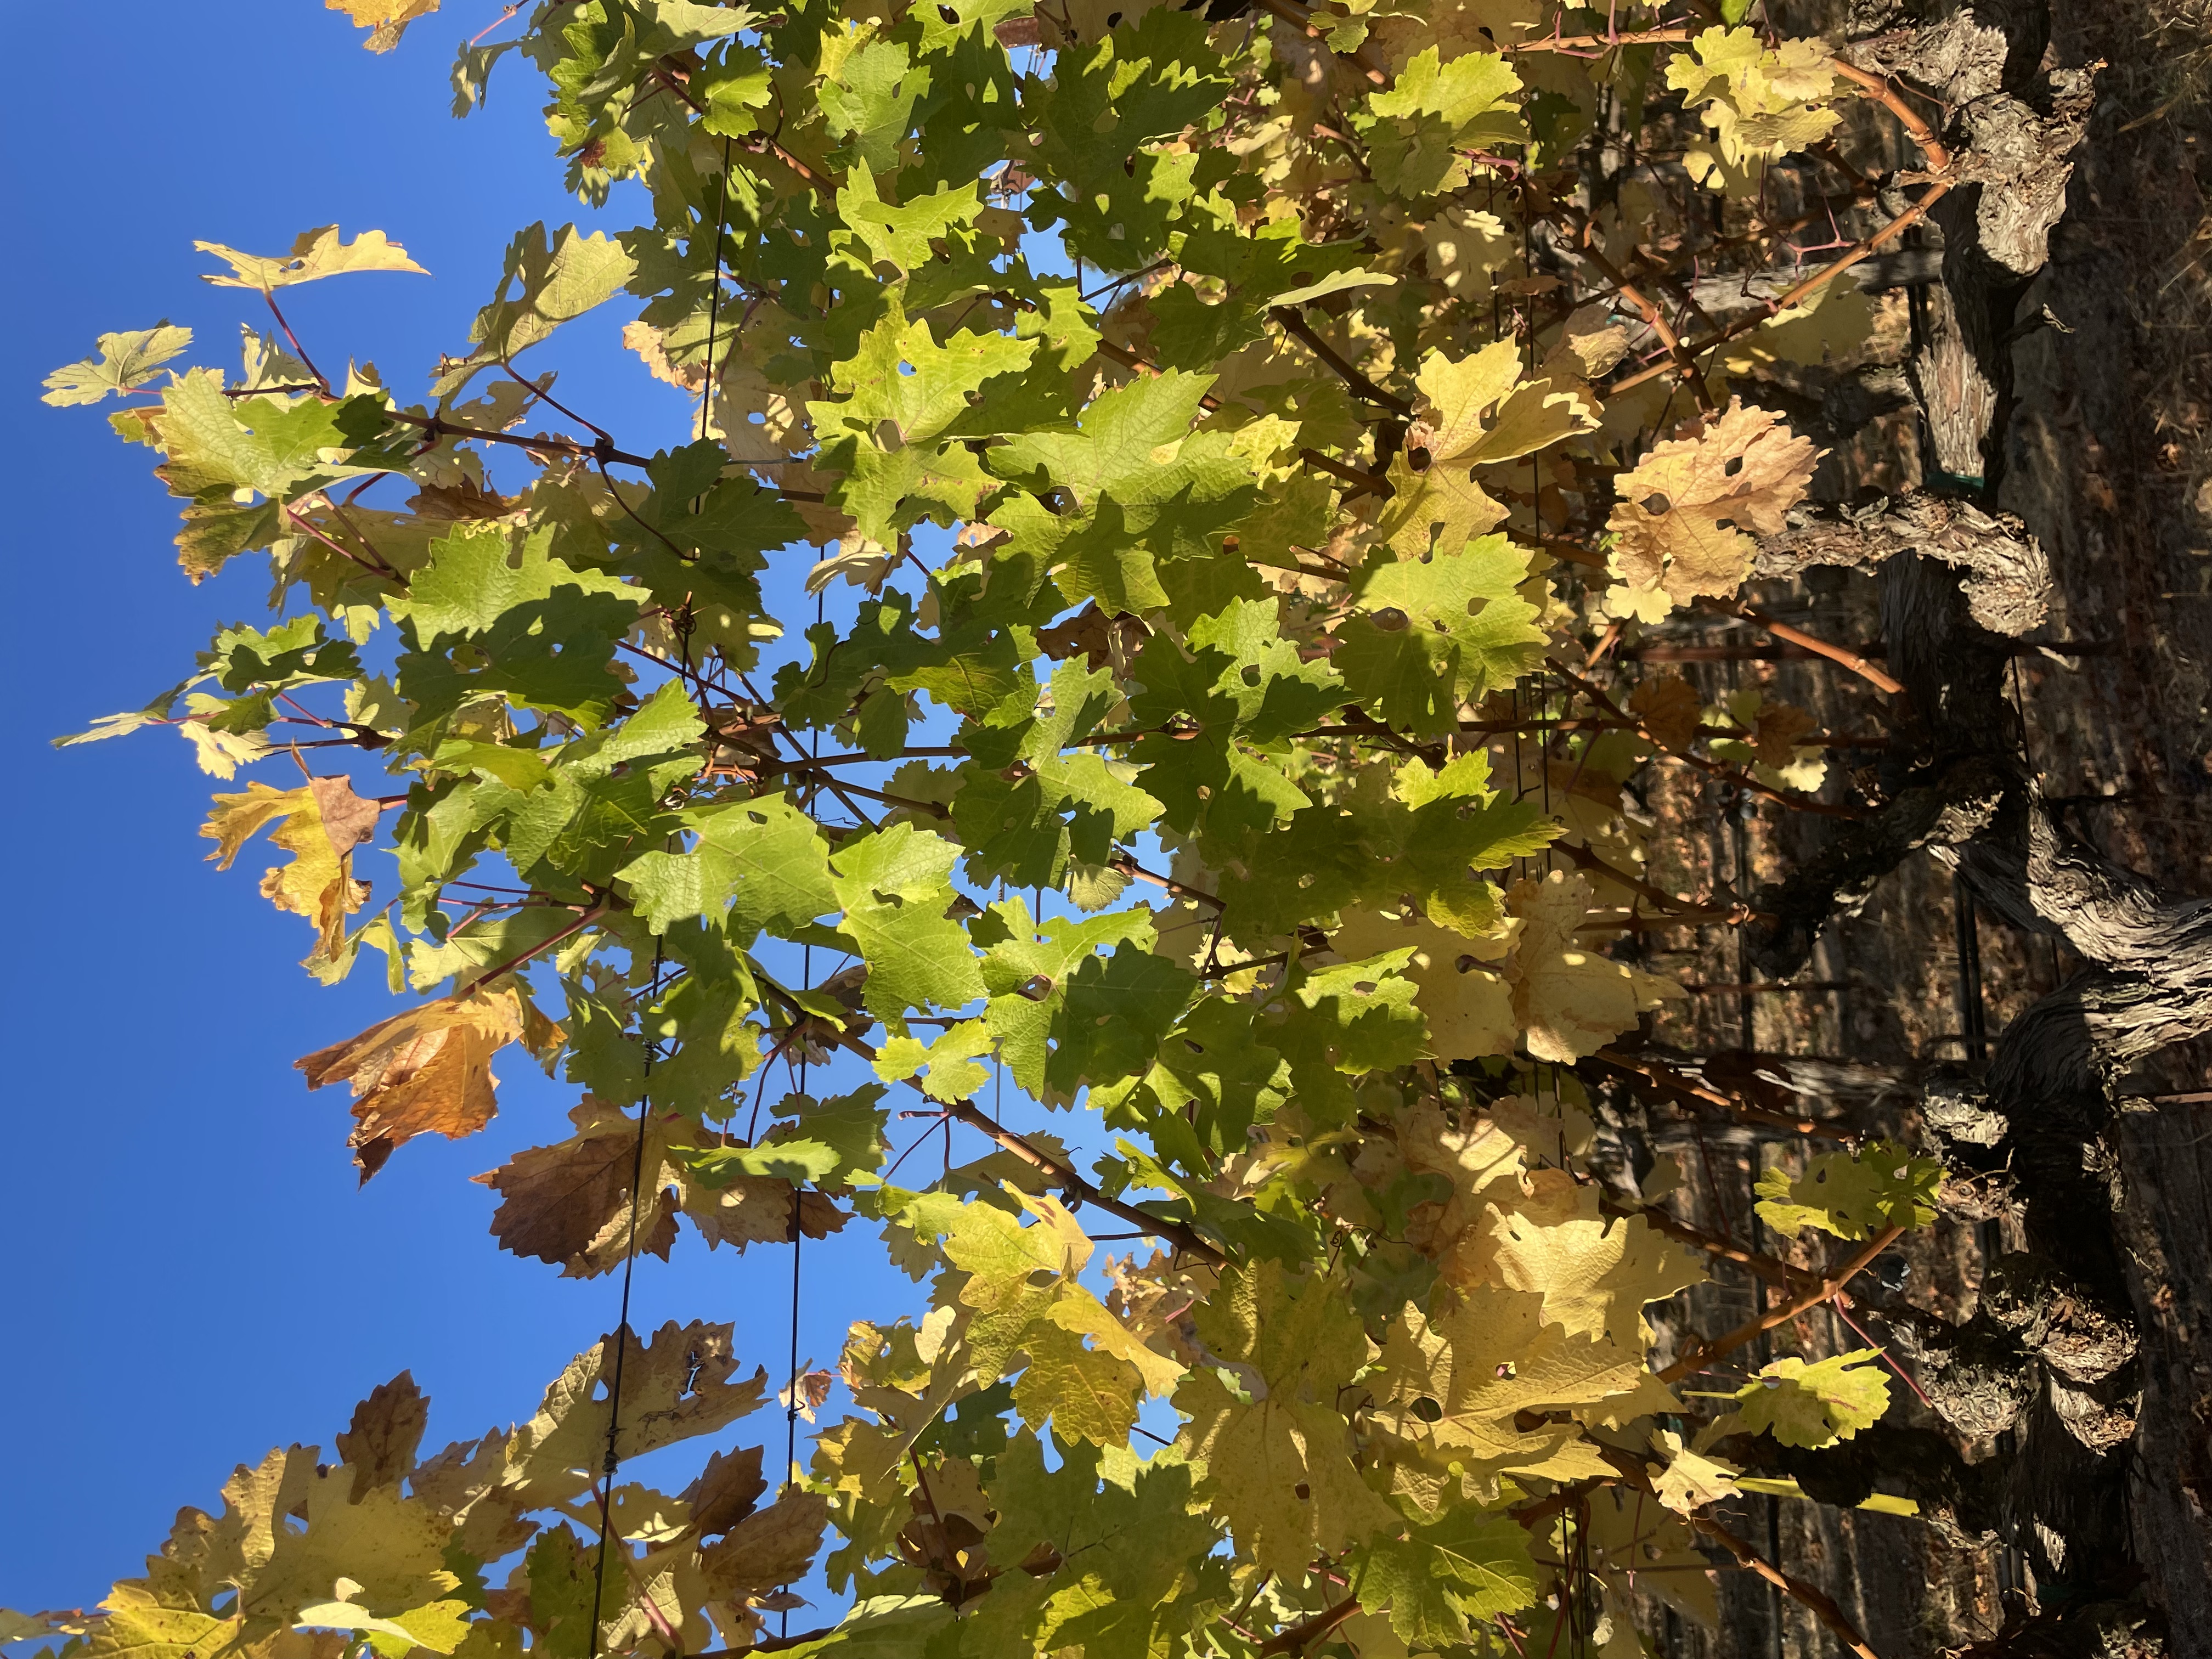
Label: No Virus